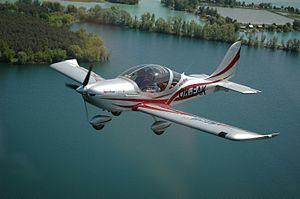
Le SportStar appartient à la famille des avions de sport légers, c'est un biplace fabriqué par Evektor-Aerotechnik en République tchèque.